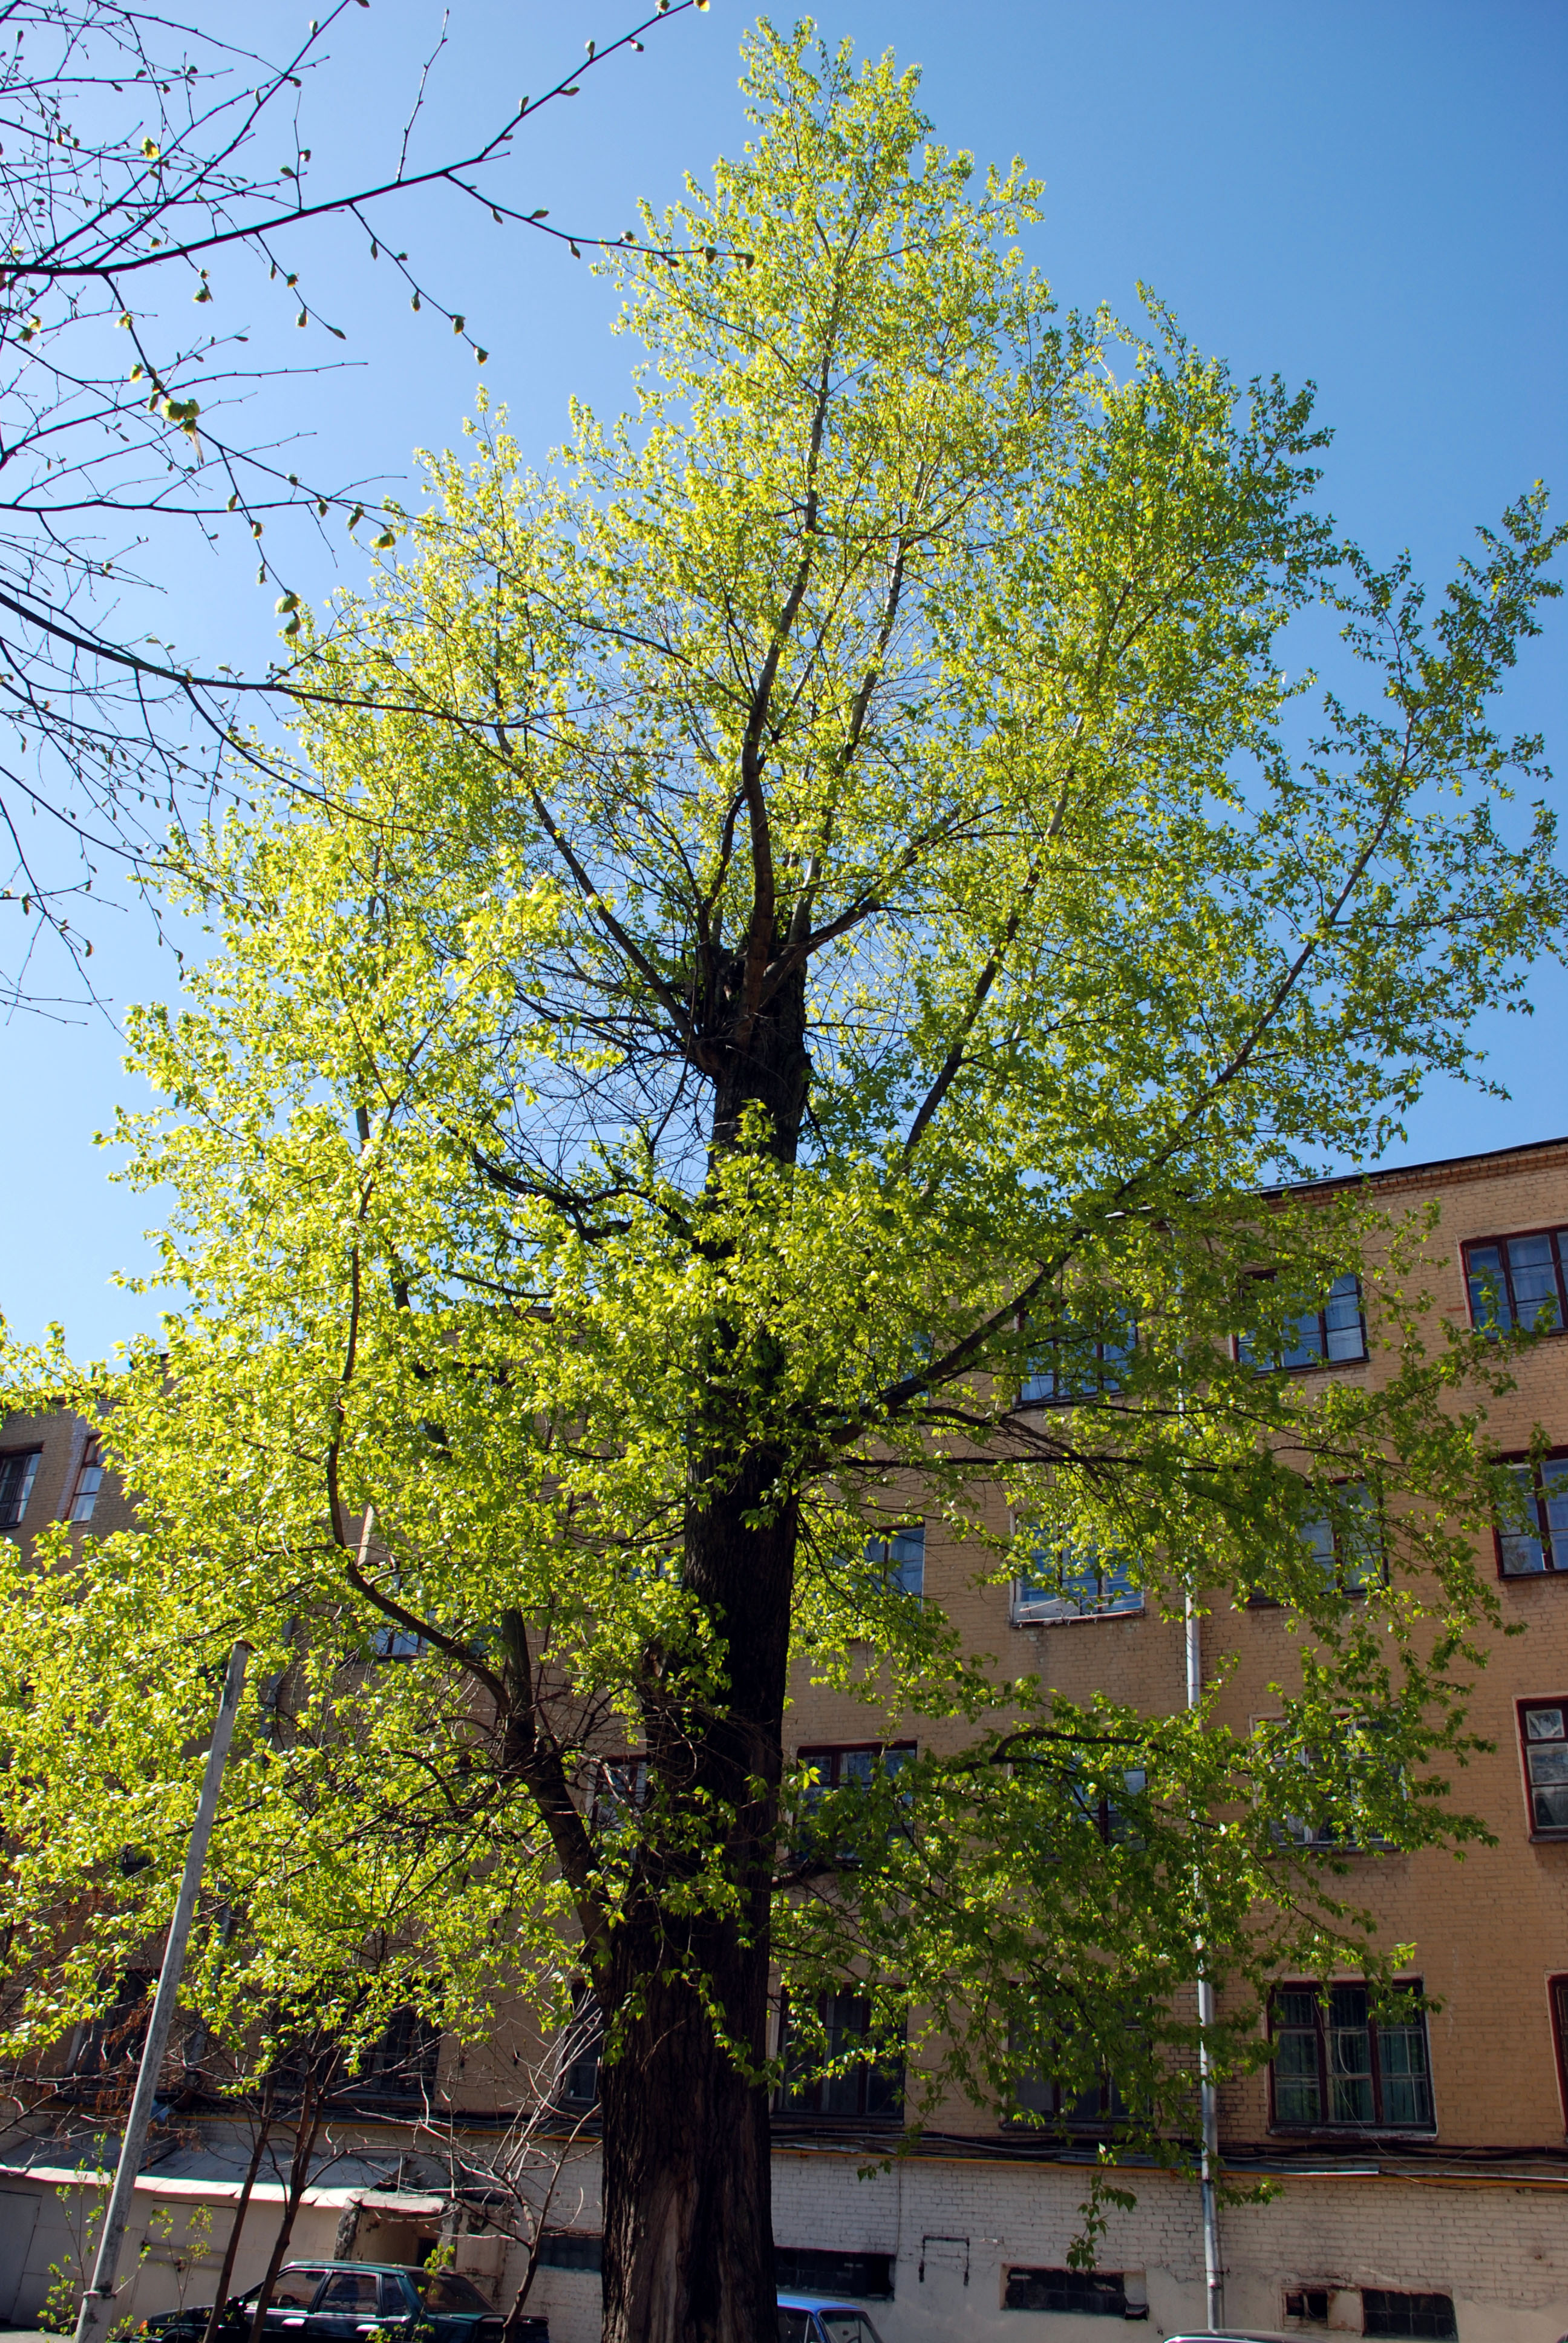
tree, nature, branch, plant, leaf, flower, autumn, botany, nikon, d80, nikond80, neighbourhood, flowering plant, maidenhair tree, woody plant, land plant